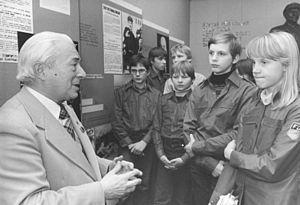
Le système éducatif est-allemand existait depuis 1946 dans ce qui était à l'époque la zone d'occupation soviétique. Il fut prononcé par la loi sur la démocratisation de l'école allemande en tant qu'école unitaire. Il n'existait qu'une seule école en RDA, et celle-ci assurait la même instruction pour tous les enfants. L'enseignement était gratuit, laïc et public. Le système d'enseignement comprenait l'éducation préscolaire, l'école d'enseignement général et polytechnique de dix classes, la formation professionnelle, la préparation aux études supérieures, l'enseignement technique, spécial et supérieur, le perfectionnement et la formation permanente, les écoles spéciales et les centres professionnels pour les handicapés moteurs et cérébraux, pour les mal-voyants, pour les enfants et les adolescents relevants de longue maladie, et enfin, les écoles d'orthophonie. Aussi, les établissements de l'enfance assistée s'occupaient des orphelins ainsi que d'autres enfants.